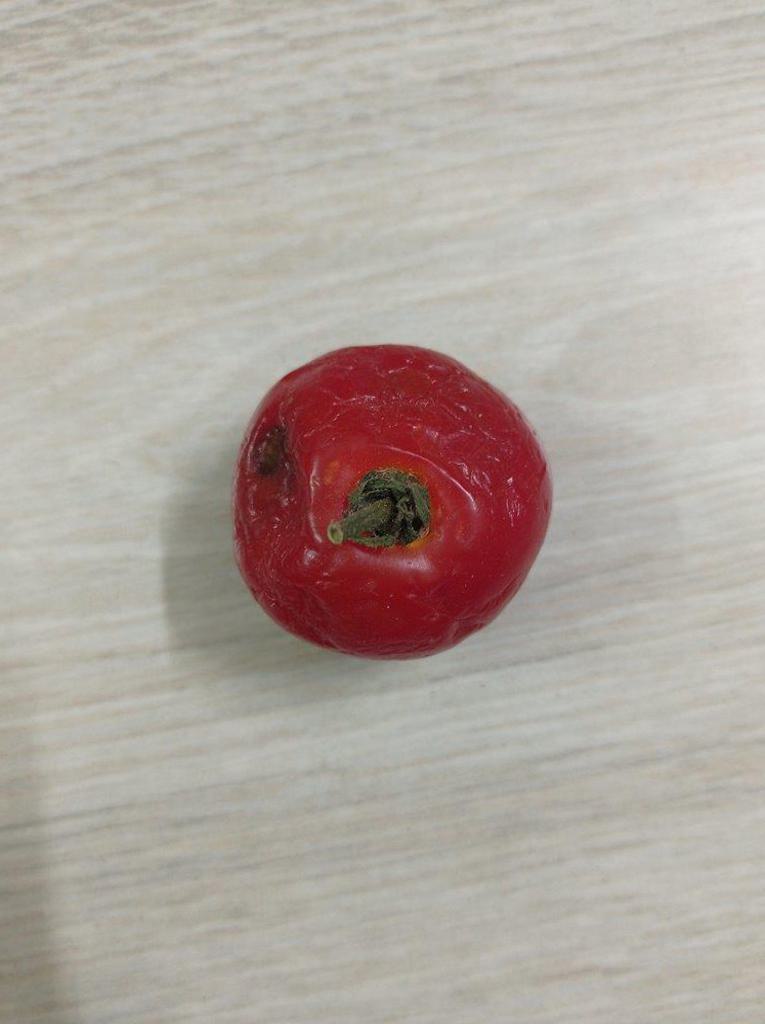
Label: Rotten